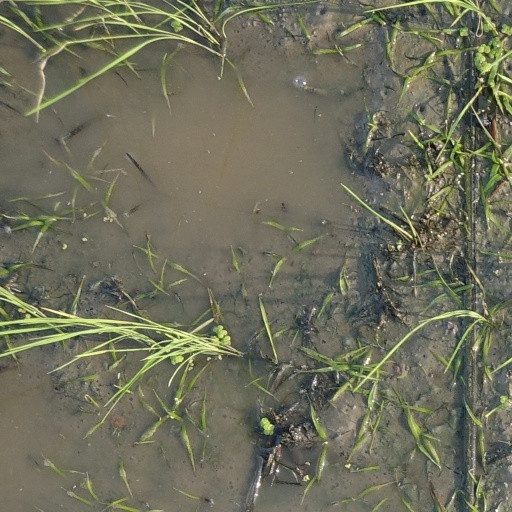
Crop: rice